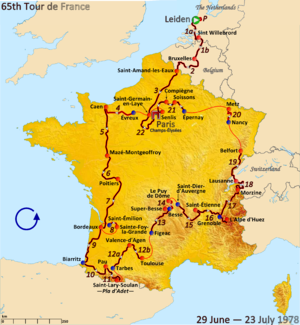
Le 65ᵉ Tour de France se tient du 29 juin au 23 juillet 1978 sur 22 étapes pour 3 908 km.